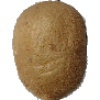
Label: kiwi